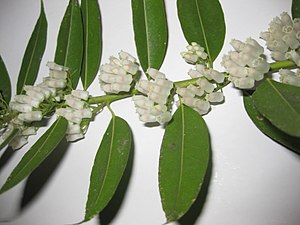
Andromedotoksin
Agarista populifolia
Grayanotoksiner, der også kendes som andromedotoksin, acetylandromedol og rhodotoksin, findes i blade, skud og blomster, som kommer fra nogle slægter indenfor lyng-familien, heriblandt rododendron, pieris, agarista og kalmia. Det er årsagen til, at handelsvarer med et indhold, som stammer fra disse slægter, også indeholder disse giftstoffer. Man kan nævne honning, urtete, cigaretter og forskellige sammensætninger, der bruges i den alternative medicin.